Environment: real
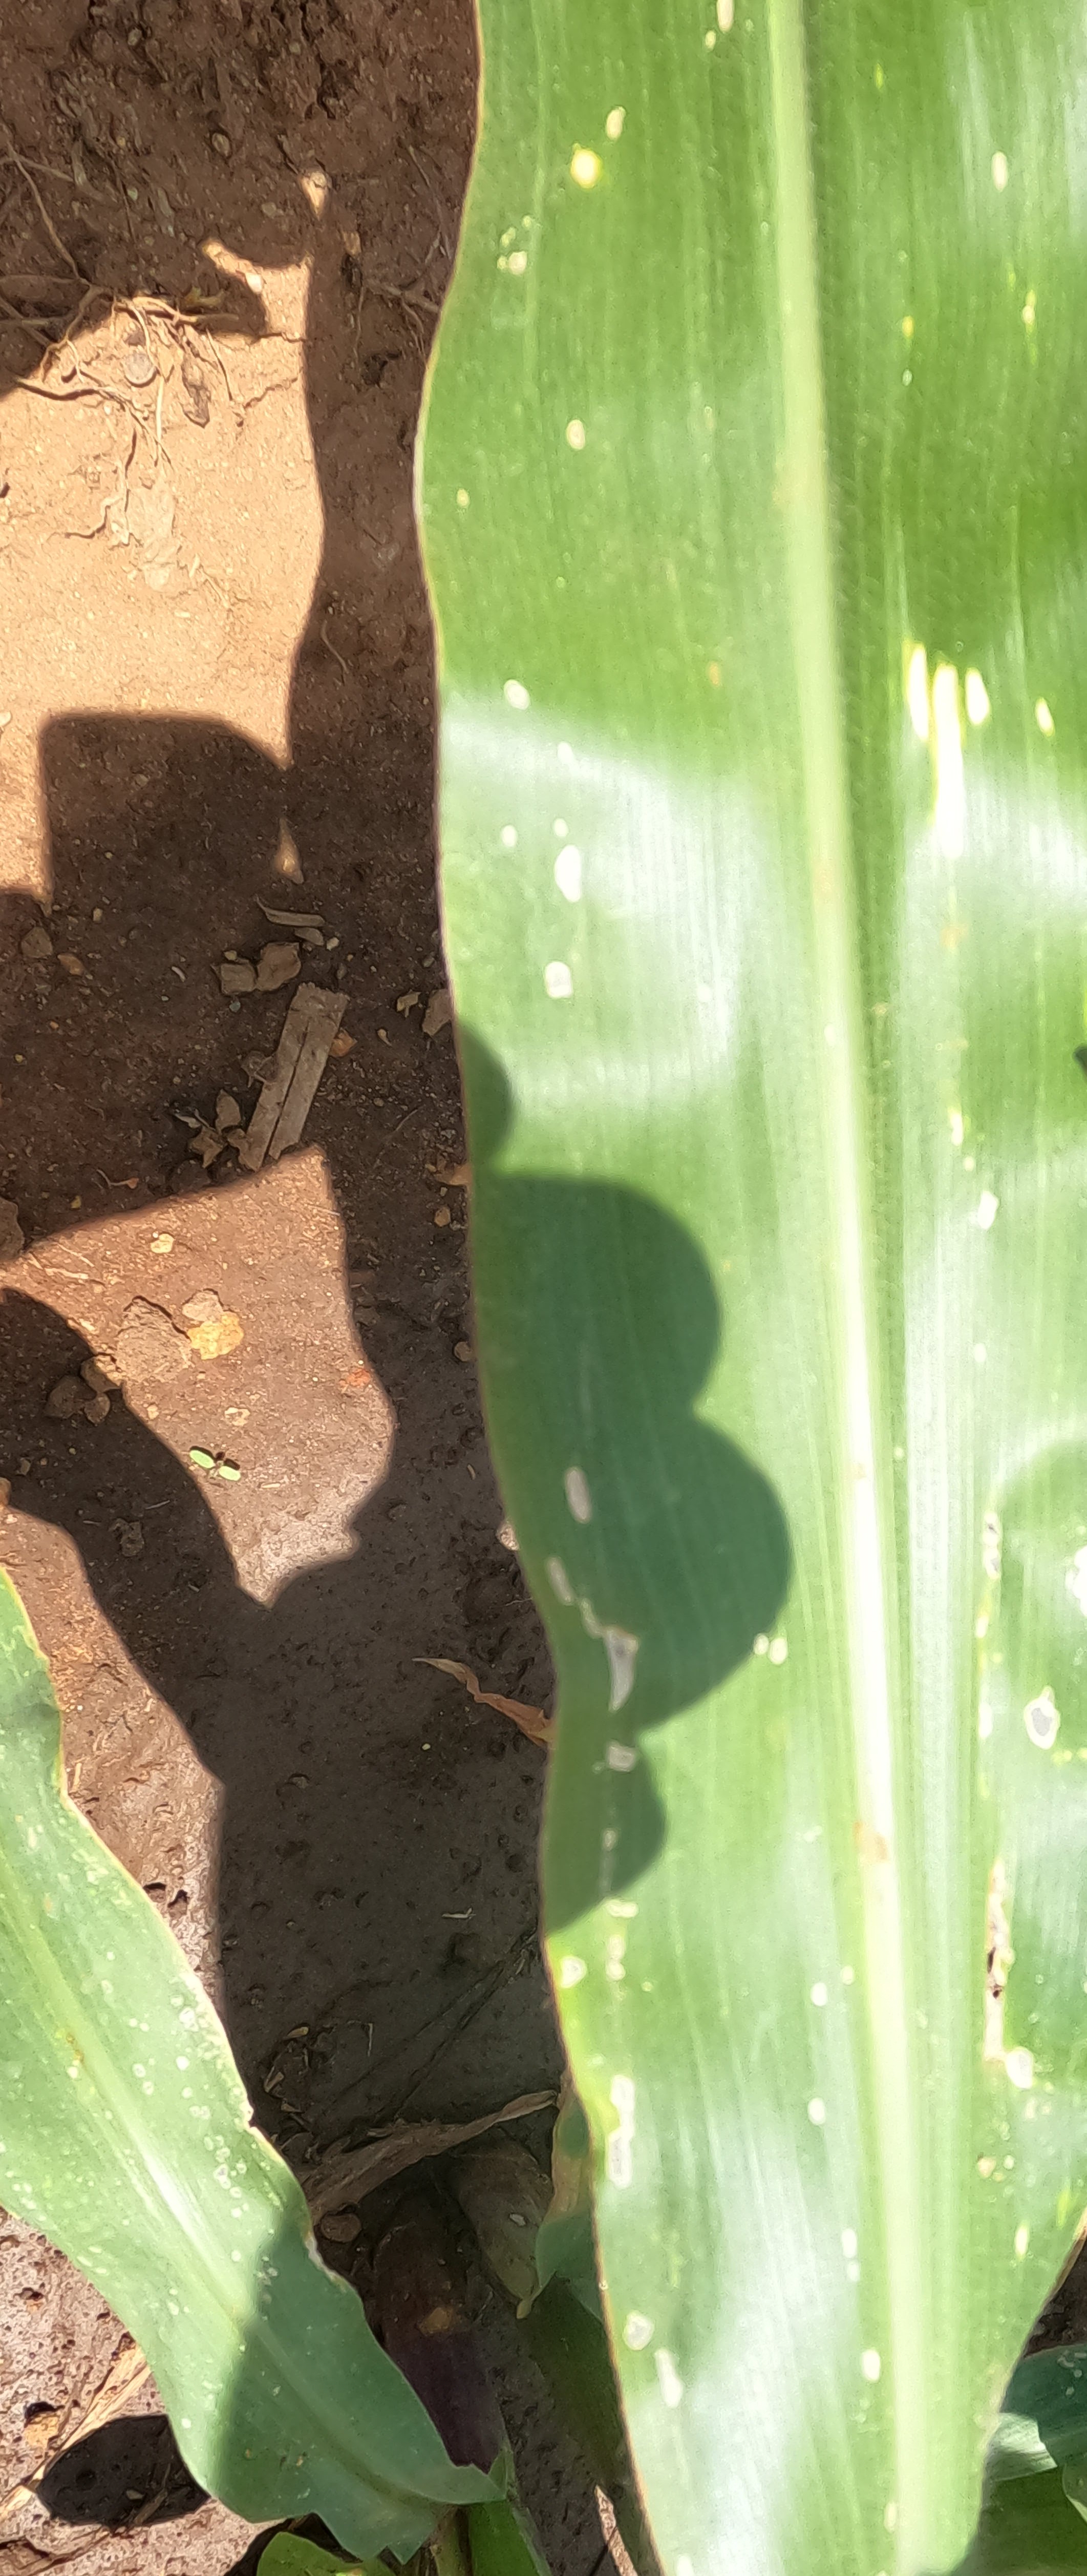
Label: fall_armyworm